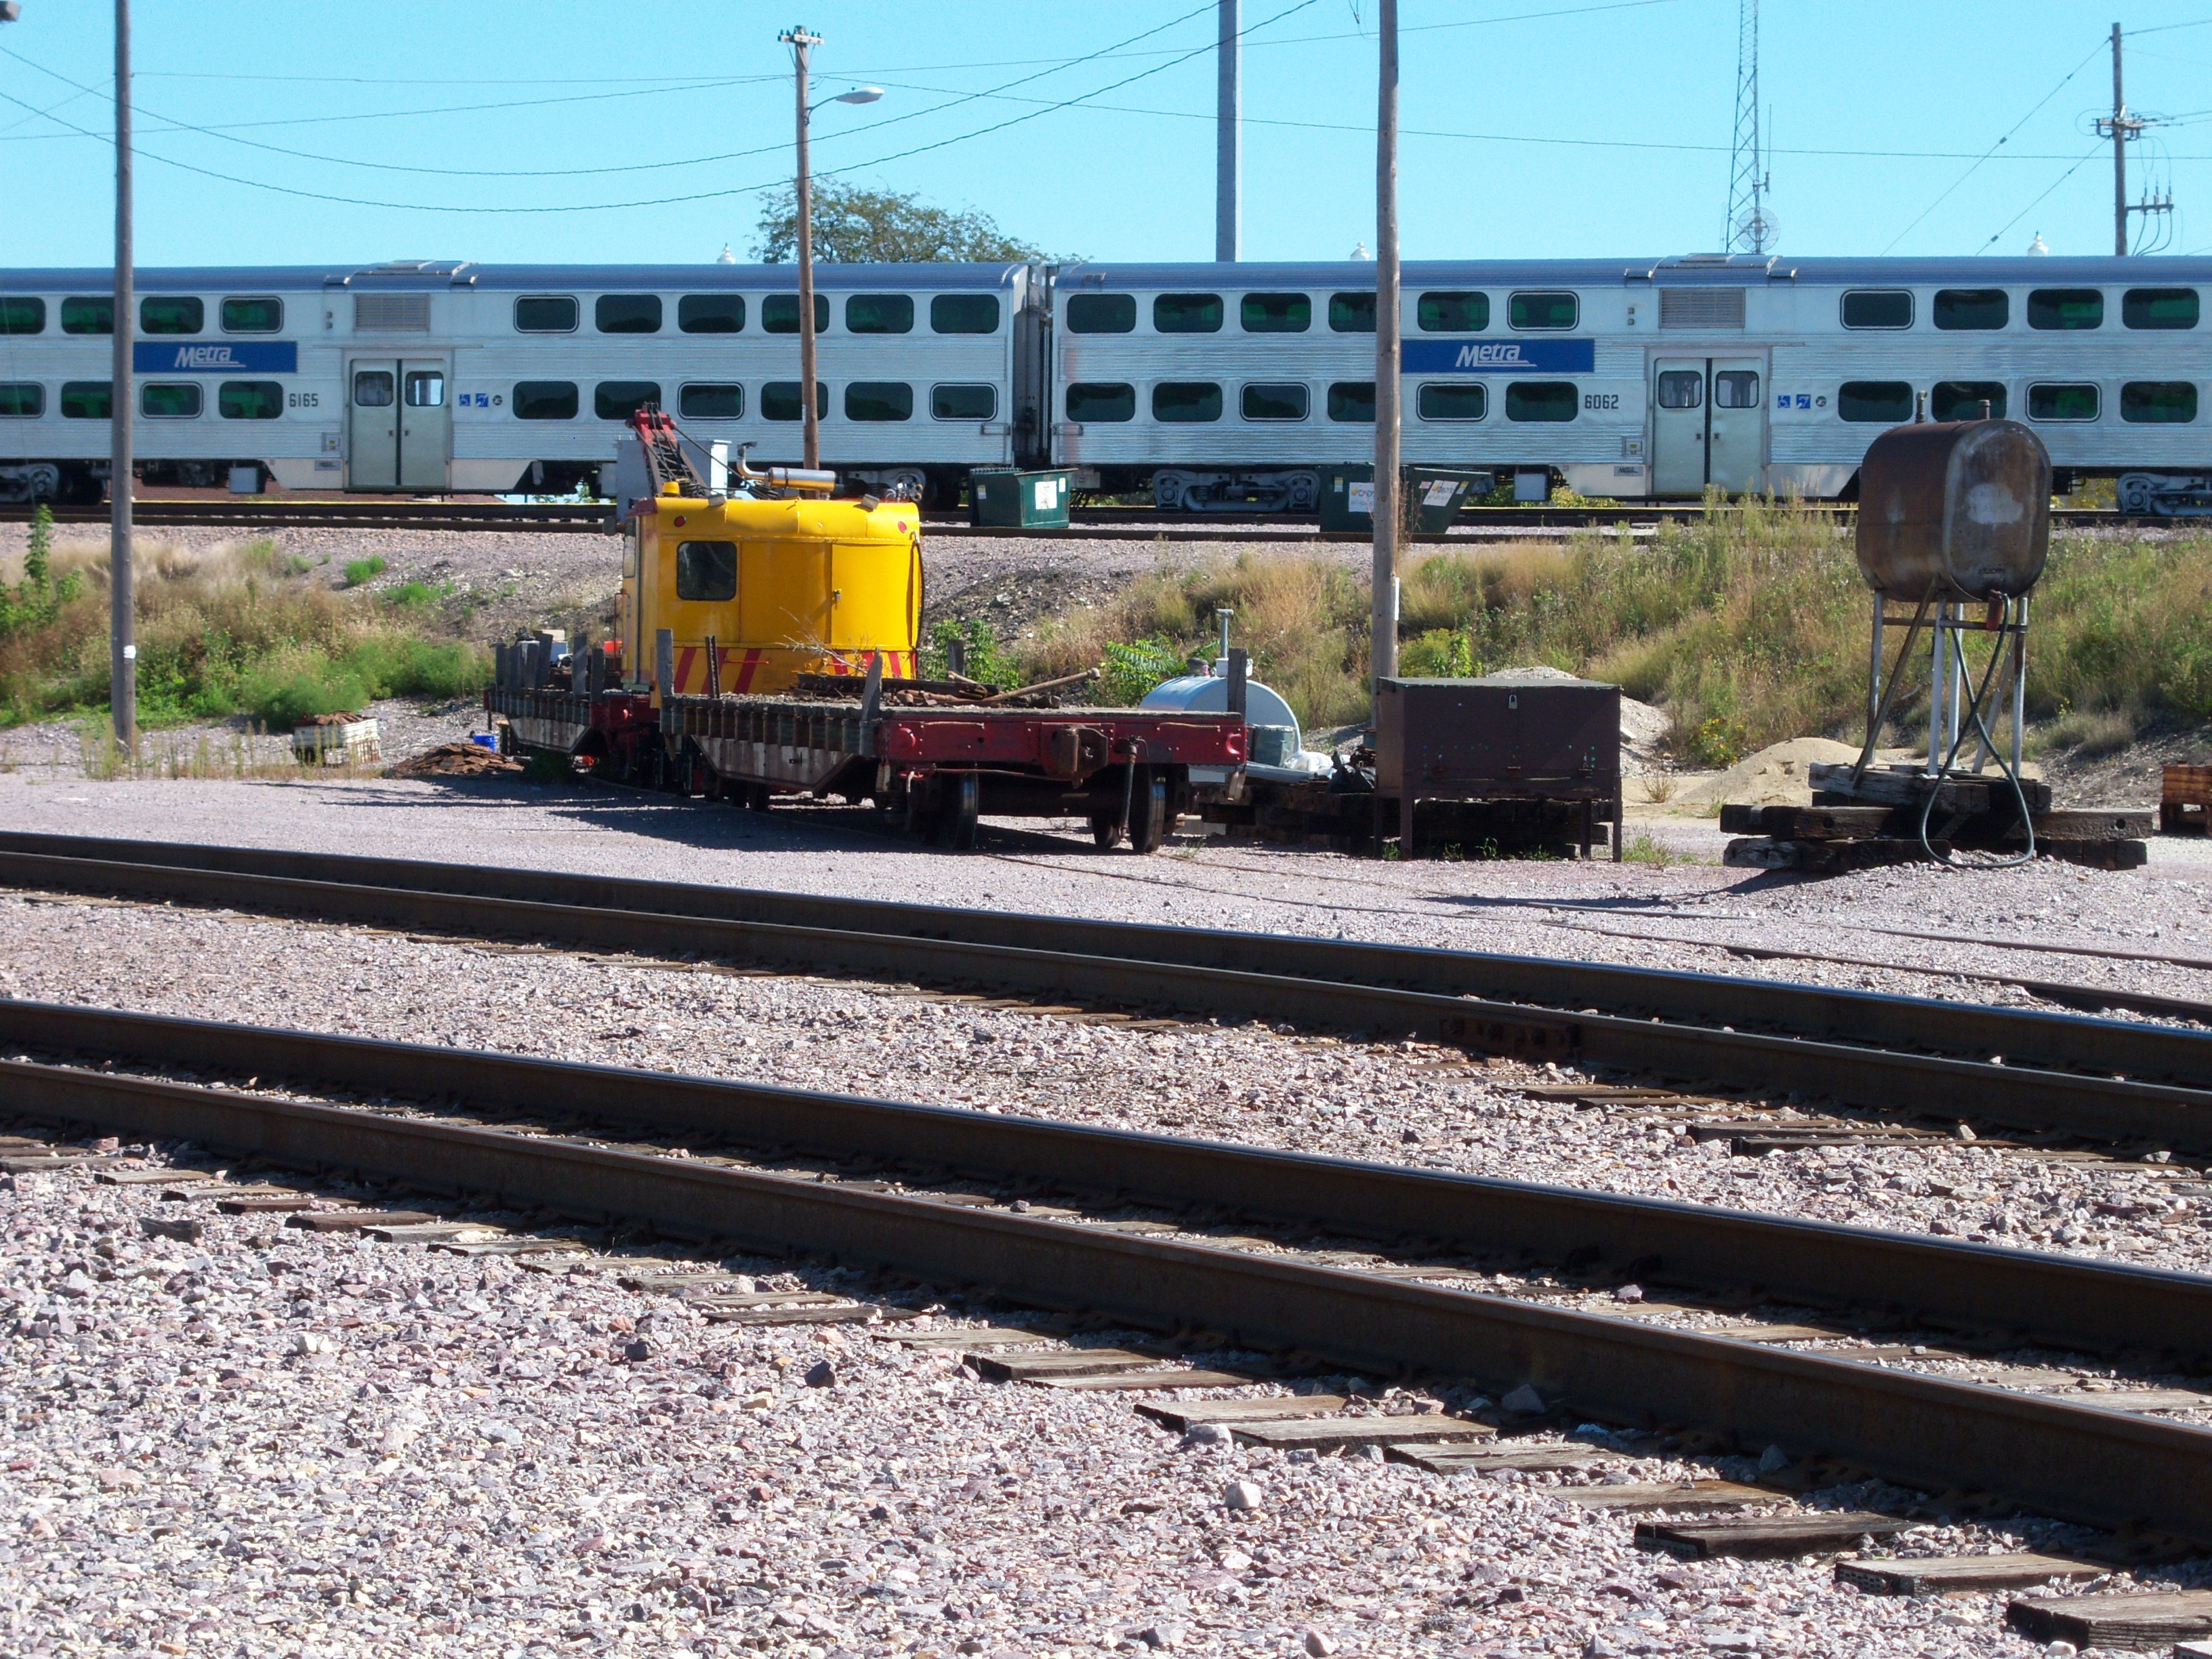
track, train, asphalt, transport, vehicle, locomotive, wisconsin, kenoshacounty, kenosha, rail transport, land vehicle, rolling stock, railroad car